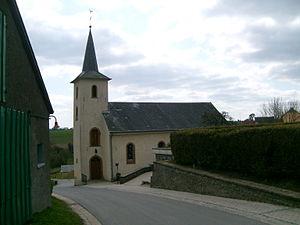
Nocher est une section de la commune luxembourgeoise de Goesdorf située dans le canton de Wiltz.